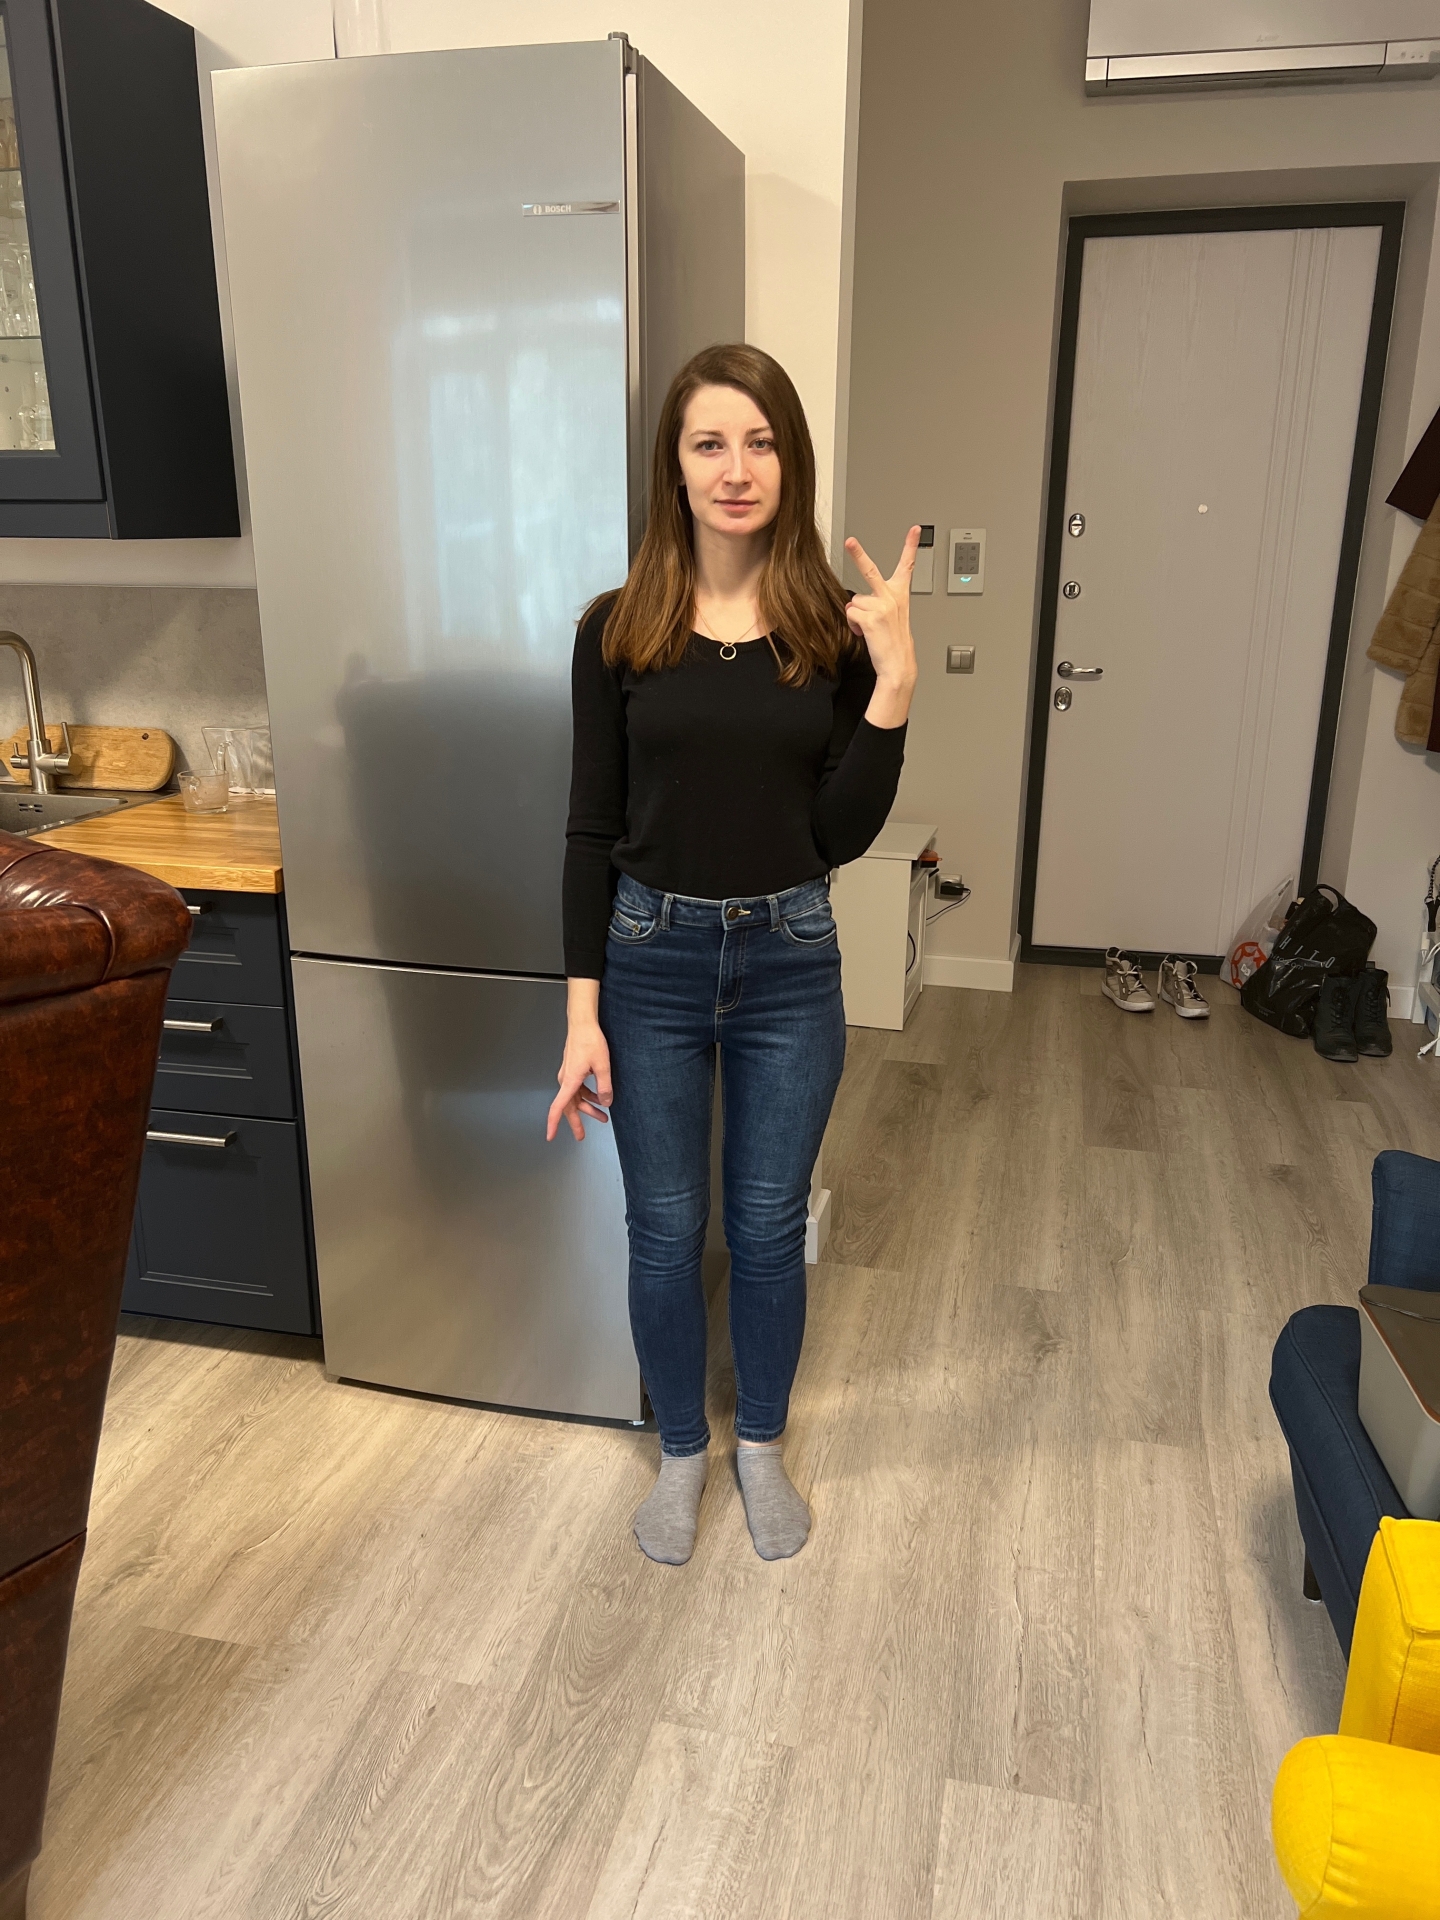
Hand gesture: peace_inverted